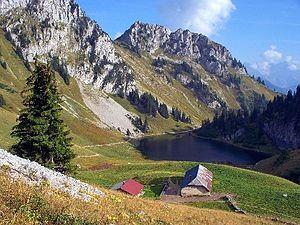
Le lac d'Arvouin, près de La Chapelle d'Abondance
La Chapelle-d'Abondance est une commune française située dans le Val d'Abondance du Chablais français, dans le département de la Haute-Savoie, en région Auvergne-Rhône-Alpes.